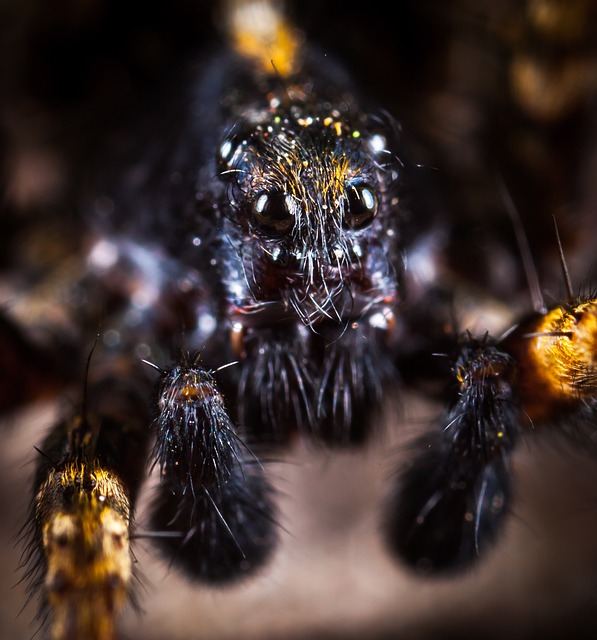
Label: spider